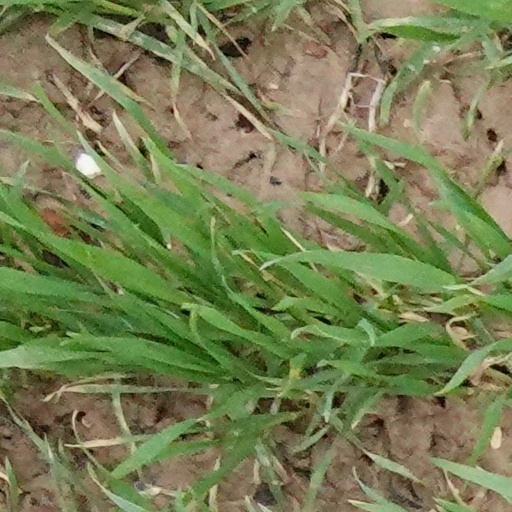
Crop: wheat